Glenmore, Victoria

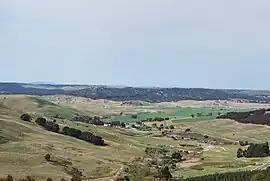
Parwan Creek valley at Glenmore

Glenmore is a locality in central Victoria, Australia. The locality is in the Shire of Moorabool, west of the state capital, Melbourne.